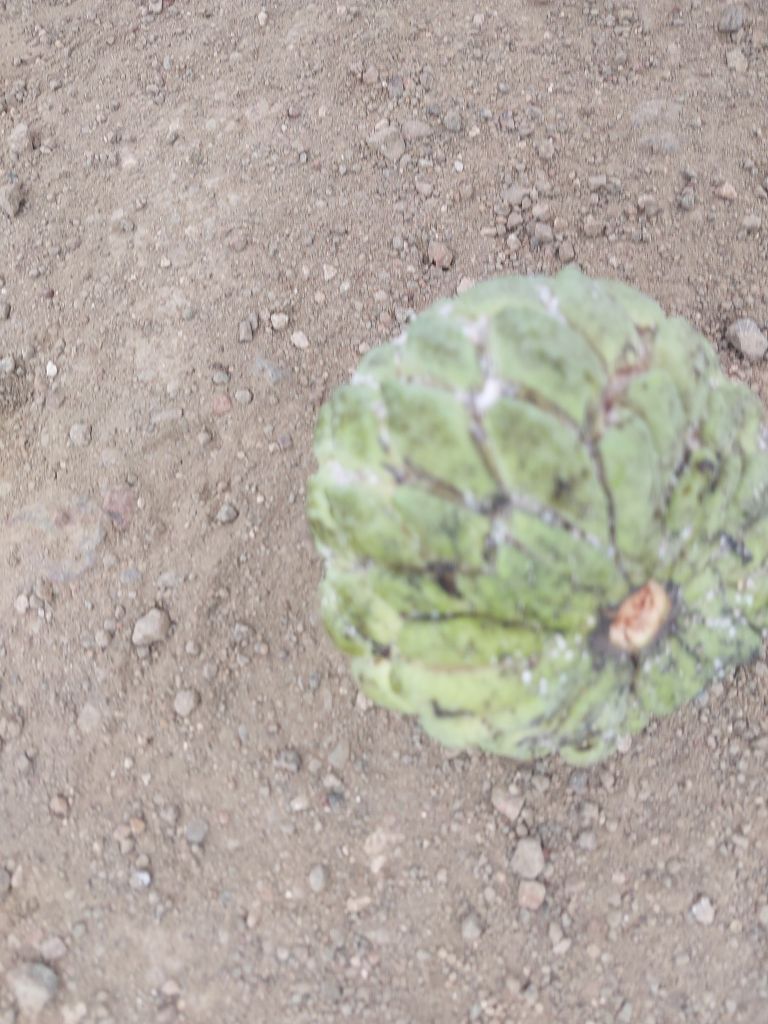
Disease label: Leaf spot on fruit